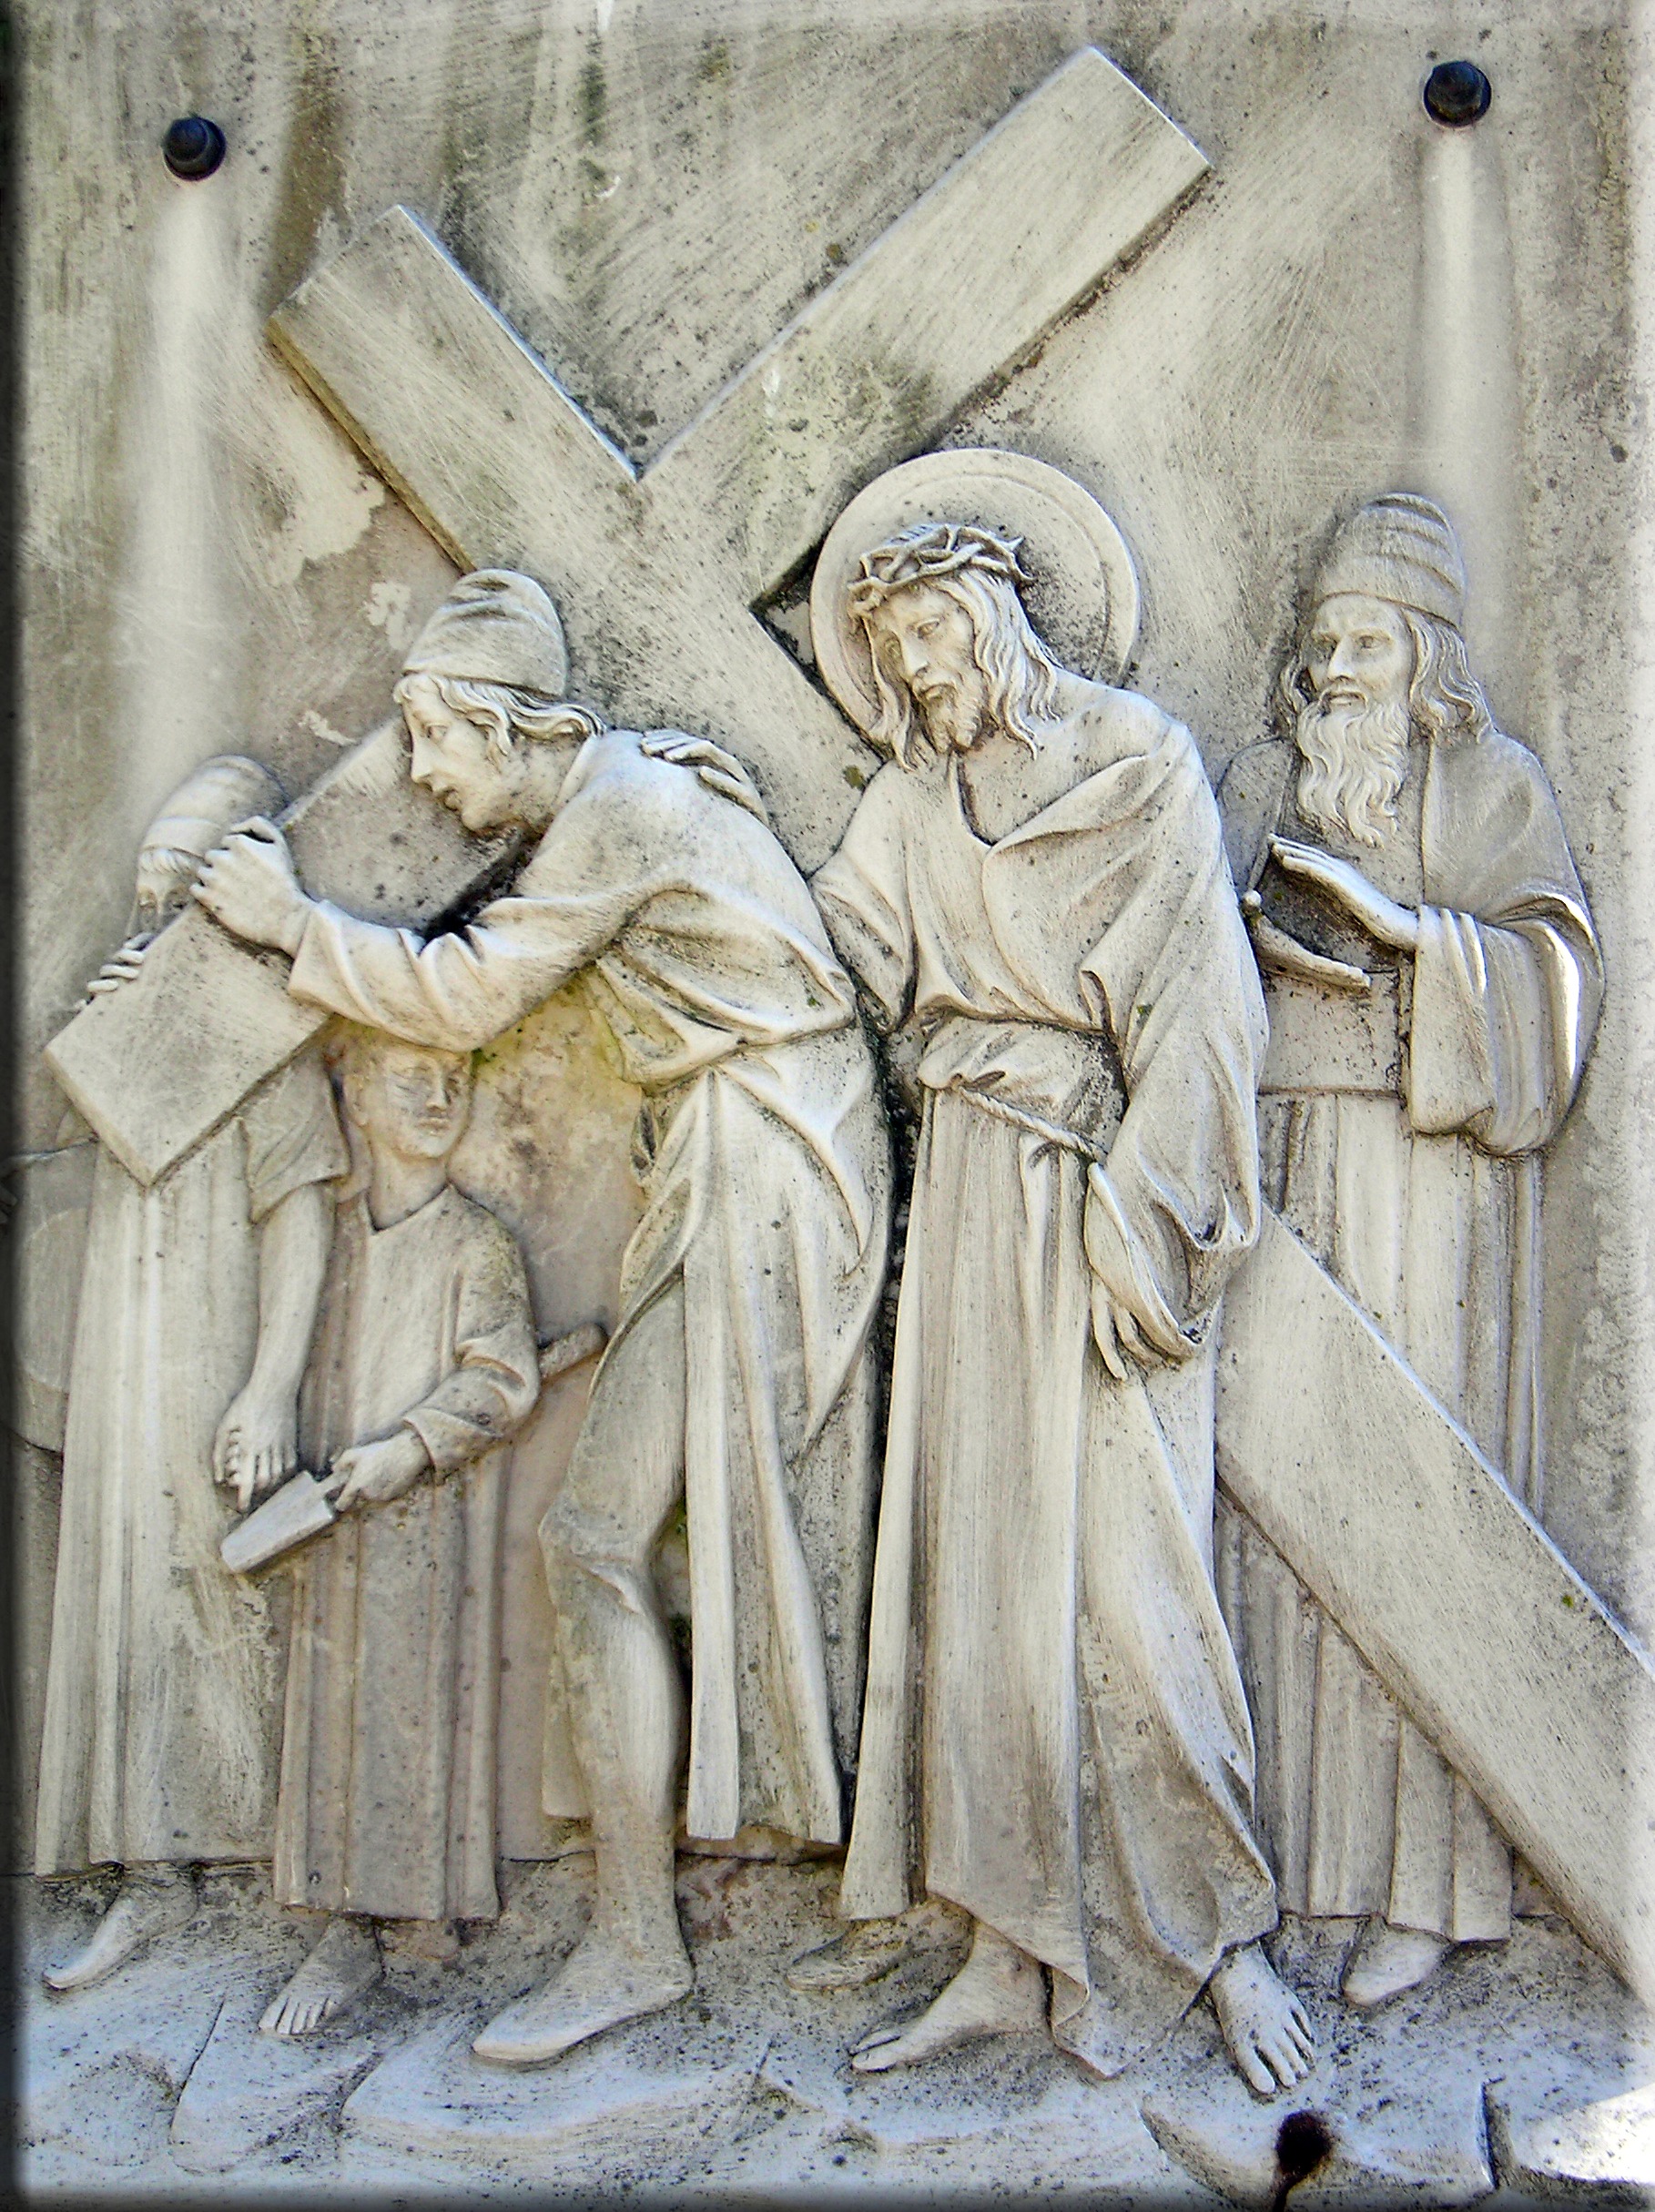
stone, monument, statue, plate, church, christian, artwork, painting, sculpture, christ, art, temple, history, easter, carving, crucifixion, relief, middle ages, sicily, procession, mythology, way of the cross, ancient rome, suffering, stone carving, chiseled, ancient history, classical sculpture